William Osborne McDowell

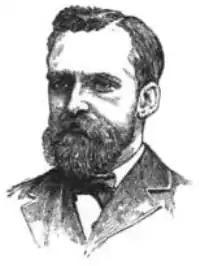

William Osborne McDowell (1848–1927) was a financier and businessman. He founded numerous patriotic organizations in the late nineteenth century including the Sons of the American Revolution. With expanding international interests, he supported Cuban independence, helped found the League of Peace in 1908 and served as its president. He made his wealth from his investment firm, specializing in railroads, mining, and land speculation.